Safe-in-Sound Award

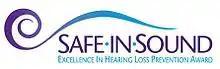
Logo, Safe-in-Sound Excellence in Hearing Loss Prevention Award

The Safe-in-Sound Excellence in Hearing Loss Prevention Award is an occupational health and safety award that was established in 2007 through a partnership between the National Institute for Occupational Safety and Health (NIOSH) and the National Hearing Conservation Association (NHCA). In 2018, the partnership was extended to include the Council for Accreditation in Occupational Hearing Conservation (CAOHC).